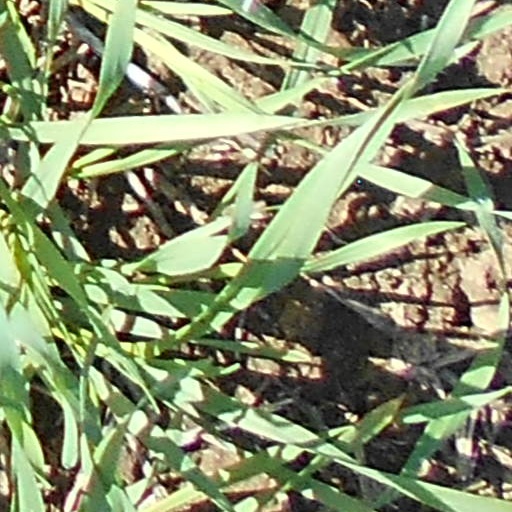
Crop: wheat